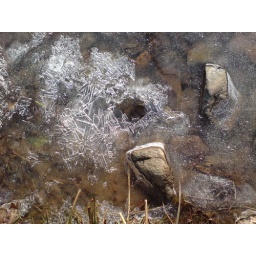
Camera phone fails to capture the running water underneath the ice